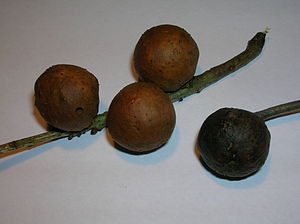
Jerngallusblæk / Ingredienser og fremstilling / Garvestofholdige plantedele
Egegalæbler, en med et udgangshul fra en hveps.
Jerngallusblæk er en type blæk, der er selvdestruktiv og samtidig kan nedbryde det papir, det er blevet anvendt på. Blækket vil i sidste ende forårsage huller i papiret og dermed ikke længere selv være at se. Blækket er lavet af jernsalte og tannin fra galler.